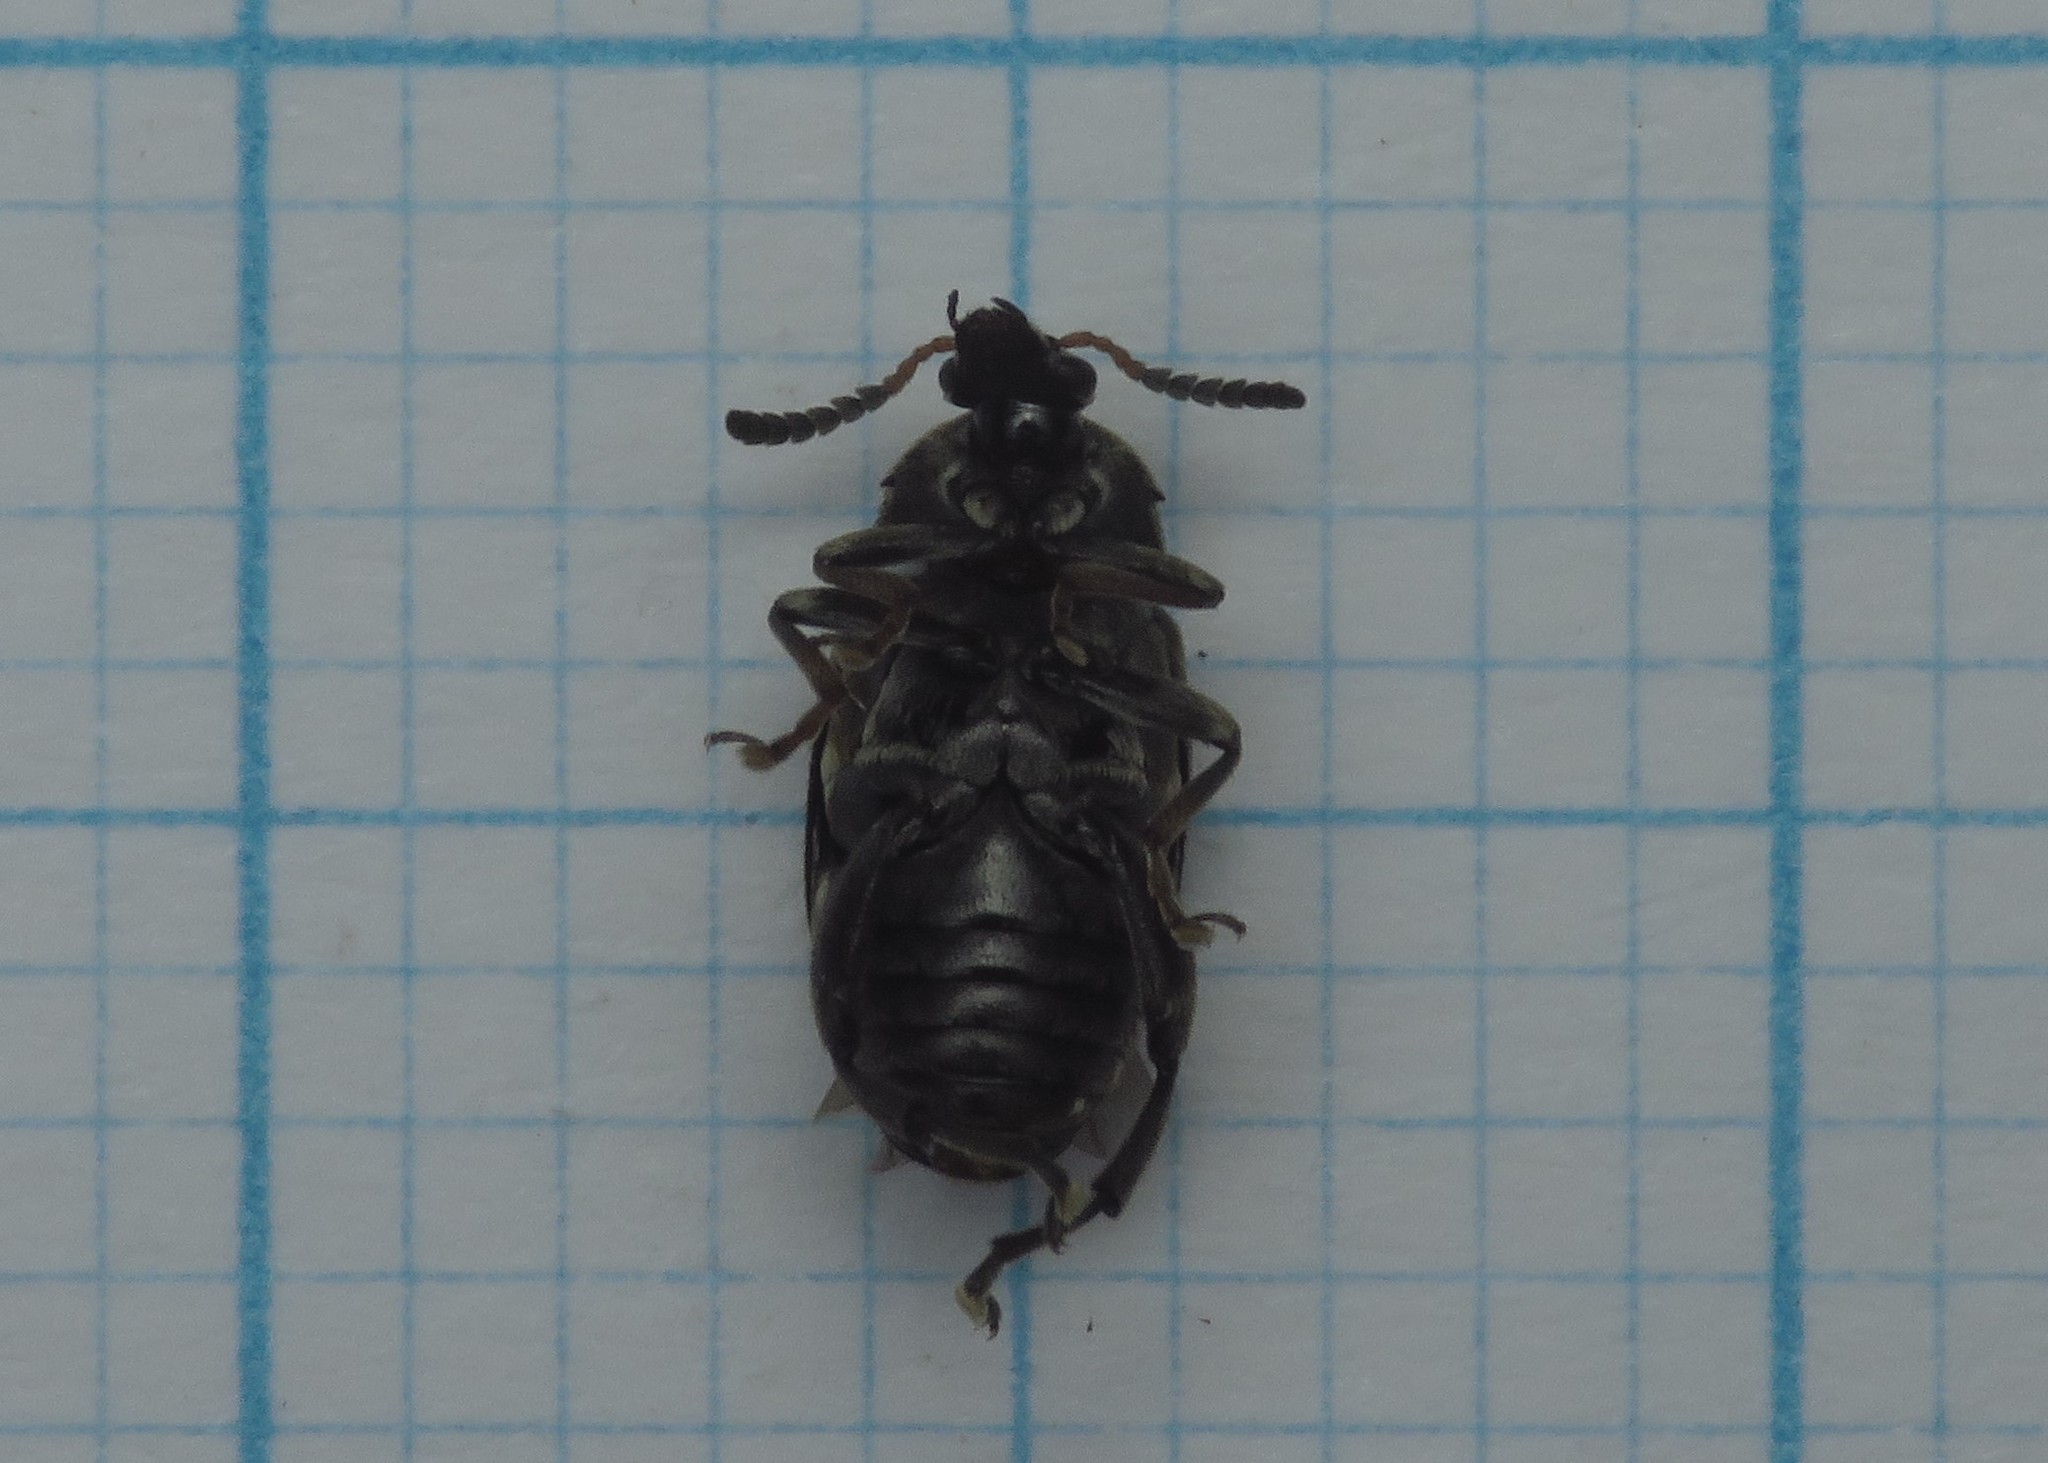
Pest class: pea_weevil